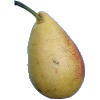
Label: Pear 2